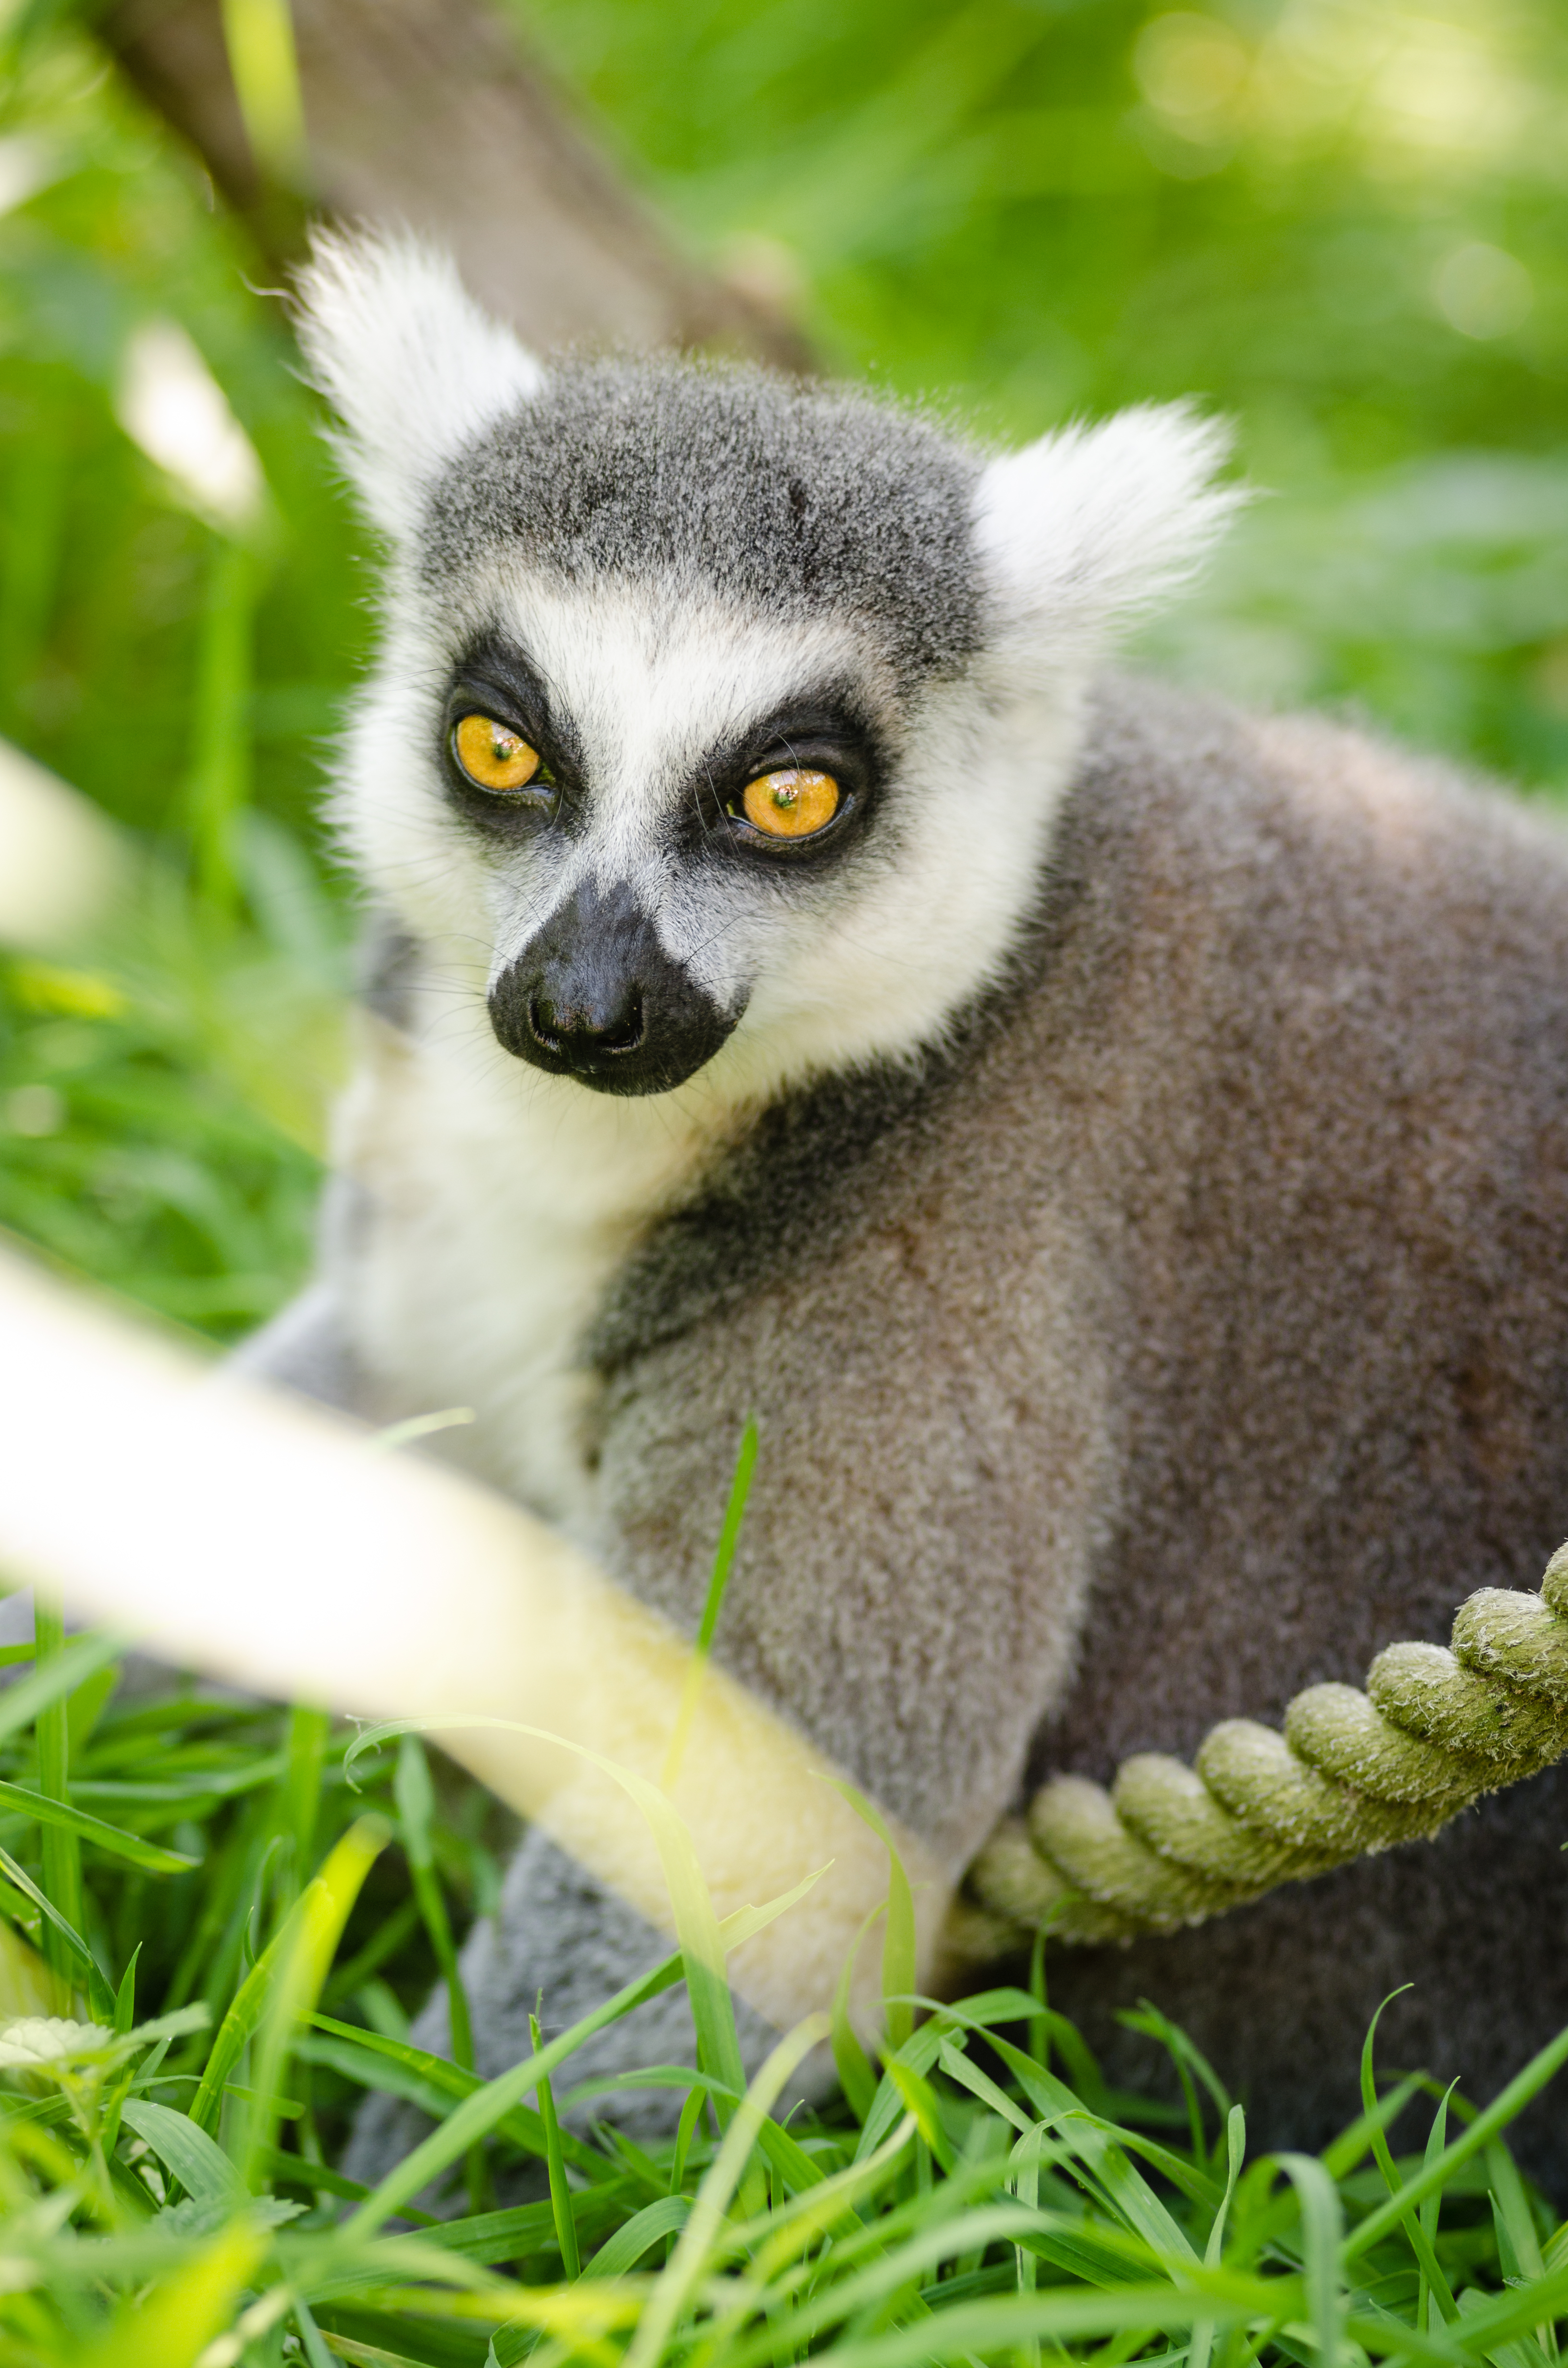
tree, bokeh, ring, feet, animal, cute, wildlife, zoo, fur, mammal, nikon, fauna, primate, squirrel monkey, eyes, hands, animals, madagascar, vertebrate, tier, ss, fell, augen, grn, baum, adorable, lemur, d7000, niedlich, tailed, catta, katta, tierpart, hnde, madagaskar, fuse